Qianzhuang

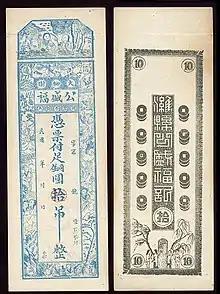
A "zhuangpiao" of 10 tiao issued by the Gong Xian Fu during the Republic of China era.

The Wuchang Uprising of 1911 occurred right next to Hankou, but despite China transitioning from a monarchy into a republic, the newly formed Chinese republic inherited its passé dynasty with fairly limited changes. Very little improvements came to the monetary market of Hankou and the "qianzhuang" would remain to be "de facto" unregulated businesses. The status quo would remain largely the same during the early Republican years, but the system based on social ties started experiencing more dynamic changes.